Space Squad

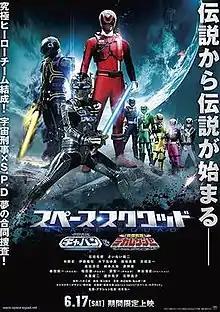
Official poster release

is a set of two V-Cinema movies, first released in Japanese theaters on June 17, 2017 while DVD and Blu-Ray releases were made on separate dates. It features the crossover between 2012 Metal Hero Series movie "" and the twenty-eighth Super Sentai Series entry "Tokusou Sentai Dekaranger", both works are distributed by Toei Company. In addition, past actors from Metal Hero Series are also set to appear as guests in the films.